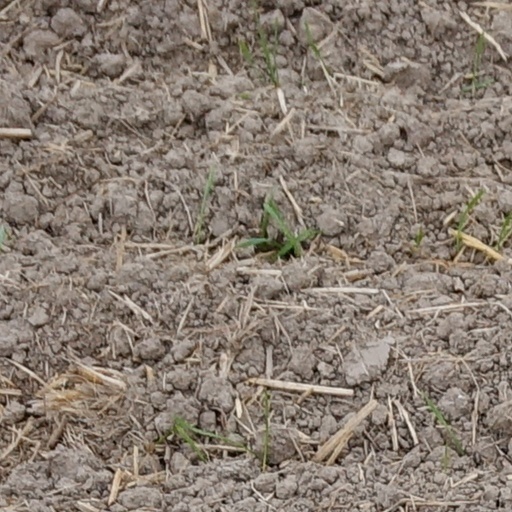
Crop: wheat